2021 Rugby World Cup qualifying

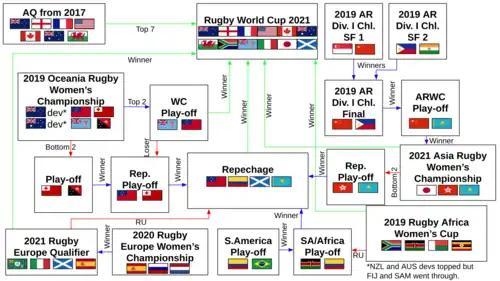
Map of qualification showing all regions

Following the previous World Cup, seven teams received an automatic qualification berth - these berths being given to the top 7 teams (New Zealand, England, France, United States, Canada, Australia and Wales). The remaining five berths for the tournament will be awarded through regional tournaments.